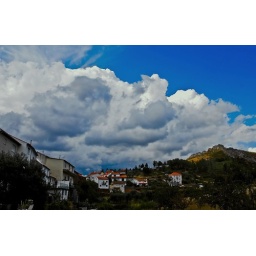
Dark clouds in the blue sky